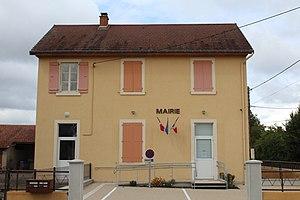
Mairie de Rye, Jura.
Rye est une commune française située dans le département du Jura en région Bourgogne-Franche-Comté.